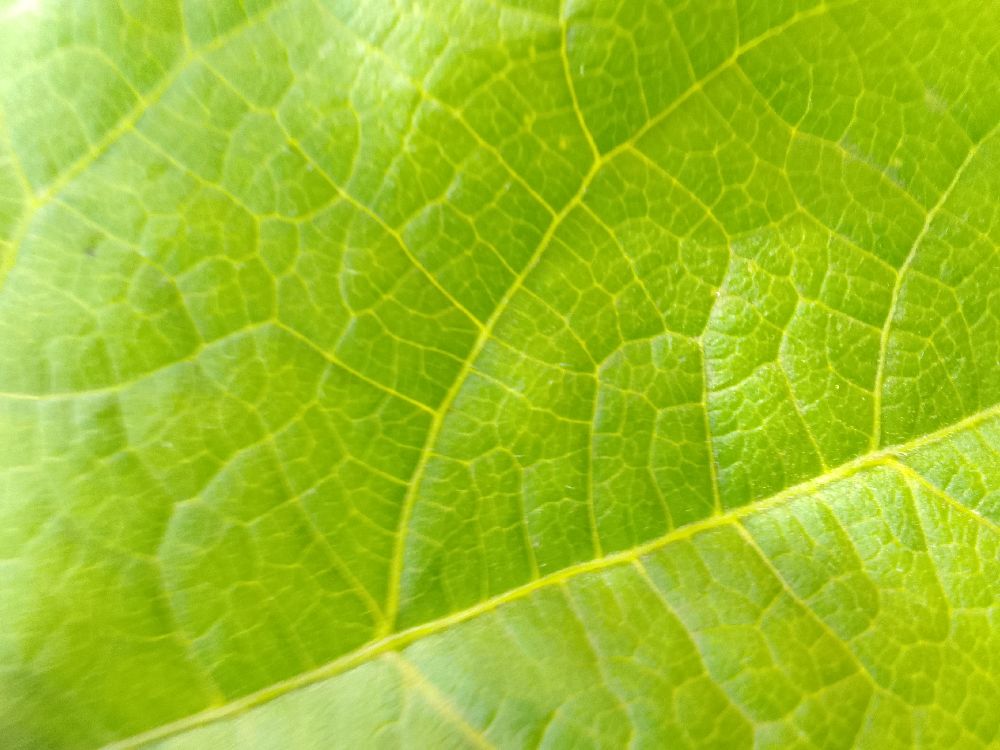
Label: healthy